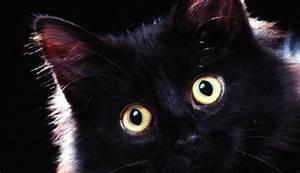
cat